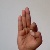
The image shows a hand gesture representing the letter 'F' in Indian Sign Language.